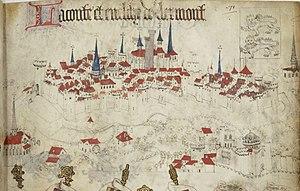
in Armorial d'Auvergne, pages présentant des chateaux, villes et blasons.
Clermont ou Clairmont est une ville en Auvergne, dont la fusion avec la cité voisine et rivale de Montferrand - décidée par Louis XIII lors de l'Édit de Troyes du 15 avril 1630 et confirmée un siècle plus tard sous Louis XV en 1731, par Daniel-Charles Trudaine, - donne naissance à la capitale auvergnate de Clermont-Ferrand, titre auparavant réservé à Clermont.
L’histoire de Clermont-Ferrand couvre une période d'un peu moins de deux mille ans. Ses origines urbaines remontent à l'époque gallo-romaine où la ville porte le nom de d’Augustonemetum.